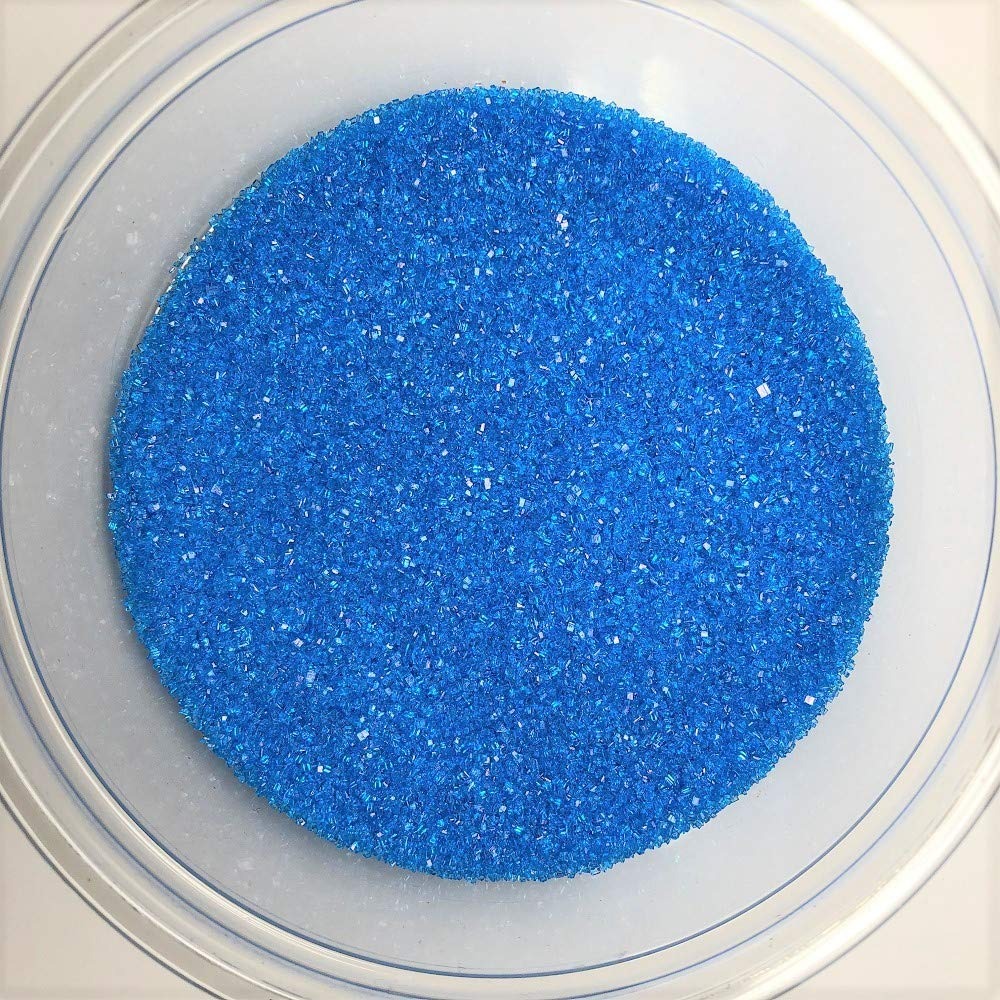
Item Name: Sugar Sanding Blue Bakery Topping Sprinkles colored sugar 1 pound
Product Description: Blue Sanding Sugar. The perfect topping for your cookies, cupcakes, ice cream, or any other dessert! This listing is for a bulk 1 pound package of blue sanding sugar.
Value: 16.0
Unit: Ounce

Price: 23.67